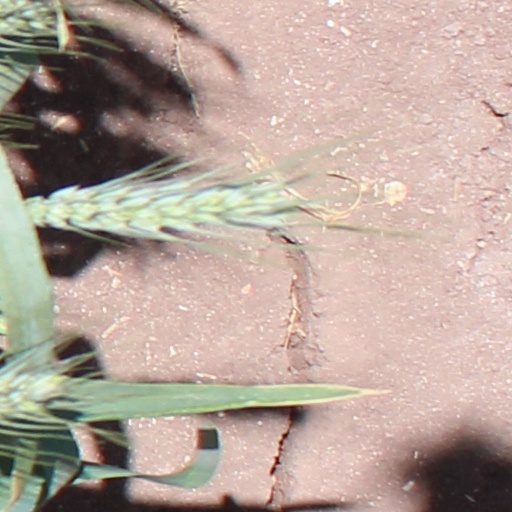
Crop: wheat